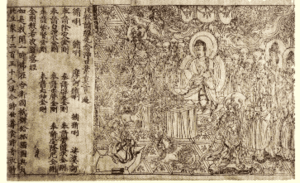
L'histoire des sciences et des techniques en Chine est l'occasion de découvrir les contributions d'une civilisation non occidentale à un développement précoce des savoirs. Contributions qui, depuis Marco Polo notamment, ont été reconnues en Occident jusqu'à inspirer une véritable fascination européenne pour la civilisation Chinoise. Le mythe d'un « retard chinois » entre le XVᵉ et le XXᵉ siècle reste un sujet de discussion historique.
Shen Kuo, Shen Guo, Shen Kua ou encore Shen Gua, né en 1031 à Hangzhou et mort en 1095 à Zhenjiang, est un scientifique polymathe chinois, fonctionnaire gouvernemental sous la dynastie Song